Edward Beadon Turner

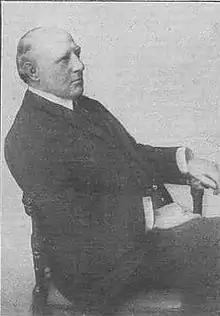

Edward Beadon Turner (September 1854 – 30 June 1931) was an English medical doctor and medical administrator. Turner was a powerful orator and made himself available to multiple medical committees. A staunch advocate of private medicine he disliked the movement to the nationalisation of medical health.